Robert Hovenden

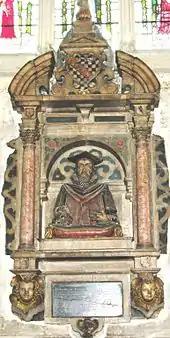
Funerary monument of Rev. Dr. Robert Hovenden in the All Souls College Chapel at Oxford.

Robert Hovenden D.D. (1544–1614) was an English academic administrator at the University of Oxford.